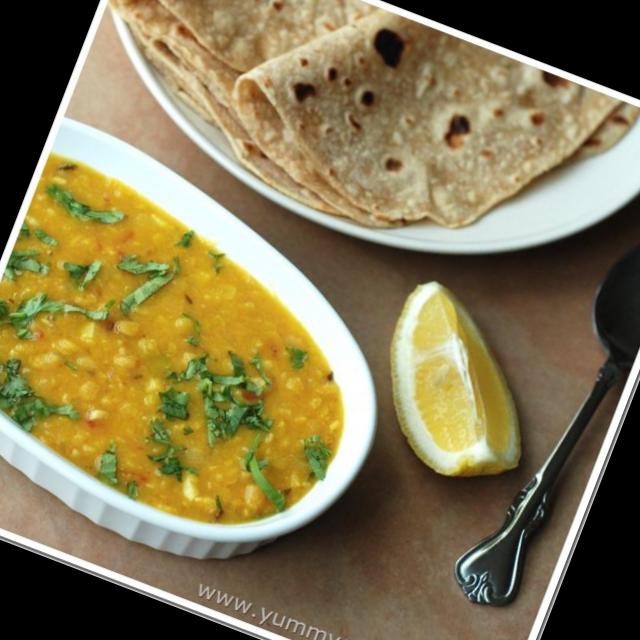
Dish: dal_makhani